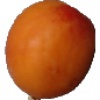
Label: Apricot 1